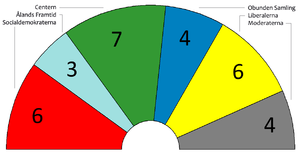
Ålands lagting / Ålands lagting i dag
Mandatfordeling i Ålands Lagting 2011:      Socialdemokraterne (6)      Ålands fremtid (3)      Centrum (7)      Uafhængig samling (4)      Liberalerne (6)      Moderaterne (4)
Ålandsøernes landsting var det selvstyrende Ålands parlament i 1922-1992. 1. januar 1993 skiftede "Landstinget" navn til "Lagtinget". I 1919 havde Ålandsøerne et illegalt landsting.